Robert Taylor (footballer, born 1994)

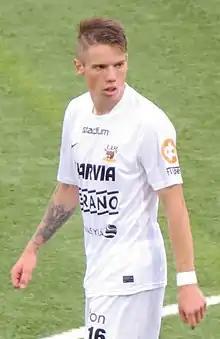
Taylor playing for JJK in 2015

Robert Thomas Taylor (born 21 October 1994) is a Finnish professional footballer who plays as a midfielder and wing-back for Major League Soccer franchise Austin FC and the Finland national team.